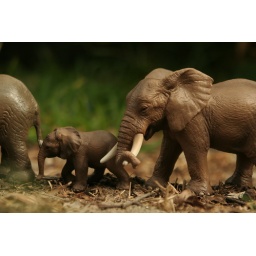
Simulated wildlife photography using small plastic toy animals (Schleich) - all in the name of fun